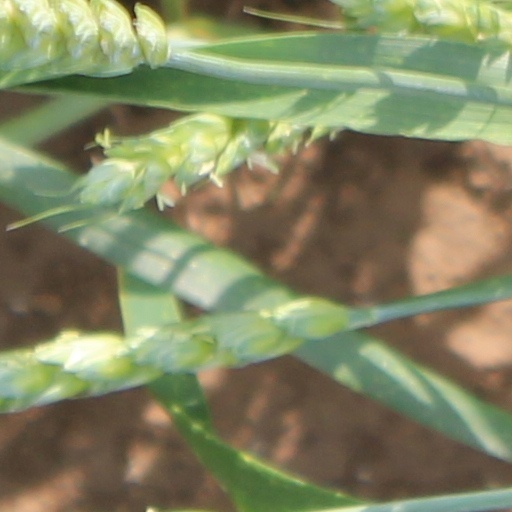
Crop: wheat